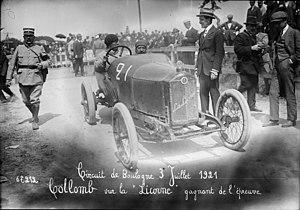
Joseph Collomb, né le 7 février 1867 à Belmont, dans l'Ain, et mort le 24 février 1908 à Lyon par suicide, est un pilote automobile français de courses de côtes essentiellement, mais aussi sur circuits.
Corre La Licorne est une ancienne société de construction d'automobiles, créée par Jean-Marie Corre en 1901 sous la raison sociale Société française des automobiles Corre.